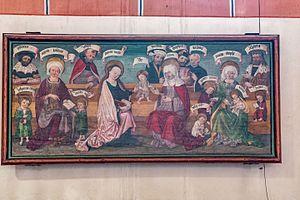
Anna, mère de Marie, aurait eu 3 maris. Elle tend une pomme à Jésus.
Sainte Anne est la mère de la Vierge Marie dans la tradition catholique ainsi que dans la tradition musulmane sous le nom de Hannah. Aucun texte du Nouveau Testament ne mentionne la figure d'Anne qui apparaît dans des apocryphes dont la critique historique estime que, tout comme les récits d'enfance ajoutés tardivement aux évangiles selon Luc et selon Matthieu, ils sont encore plus légendaires que la partie centrale des évangiles. Il n'est toutefois pas exclu que ces textes contiennent certaines traces historiques. Comme dans les évangiles canoniques, ceux qui ont été déclarés apocryphes effectuent de nombreux parallèles avec des passages de l'Ancien Testament, pour convaincre leurs lecteurs de leur démonstration. Ainsi dans la tradition catholique, le personnage d'Anne fait souvent référence à son homonyme Anne, mère de Samuel, prophète et dernier juge d'Israël. Il en est de même dans la tradition musulmane.
Cléophas est l'un des deux disciples de Jésus que ce dernier rencontra sur le chemin d'Emmaüs alors qu'ils revenaient de Jérusalem le soir de la Résurrection. Les deux disciples ne le reconnurent pas tout d'abord. Ils s'arrêtèrent ensemble dans une auberge et pendant le repas, Jésus répéta les gestes de la consécration du pain : c'est alors qu'ils le reconnurent mais il disparut à leurs yeux. Aussitôt ils retournèrent vers Jérusalem où ils témoignèrent auprès des apôtres.